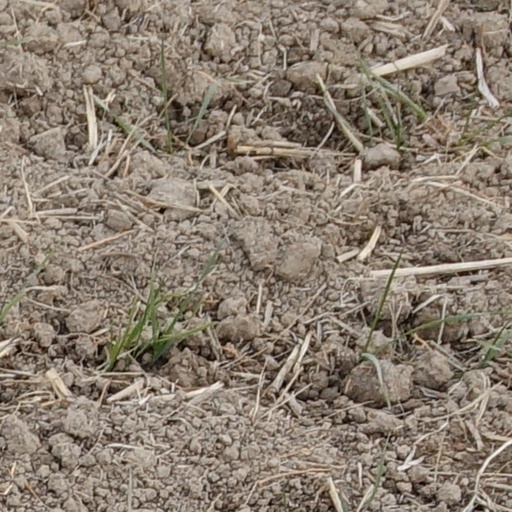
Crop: wheat